Henry Heath (British Army officer)

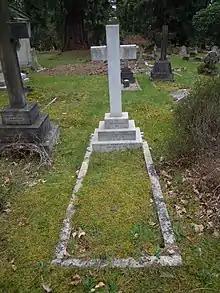
Heath's grave in Brookwood Cemetery.

Heath returned to the staff in June 1904, when he was promoted to colonel and succeeded Samuel Lomax as assistant adjutant general of the 2nd Army Corps. He was made the AAG of the 4th Division, then in February 1906 was posted to army headquarters, or the War Office, as an AAG and made GSO1 there in March 1908, taking over from Brevet Colonel Alexander Hamilton-Gordon. In June 1909 he was temporarily placed in command of the 11th Infantry Brigade and was granted the temporary rank of brigadier general while so employed.